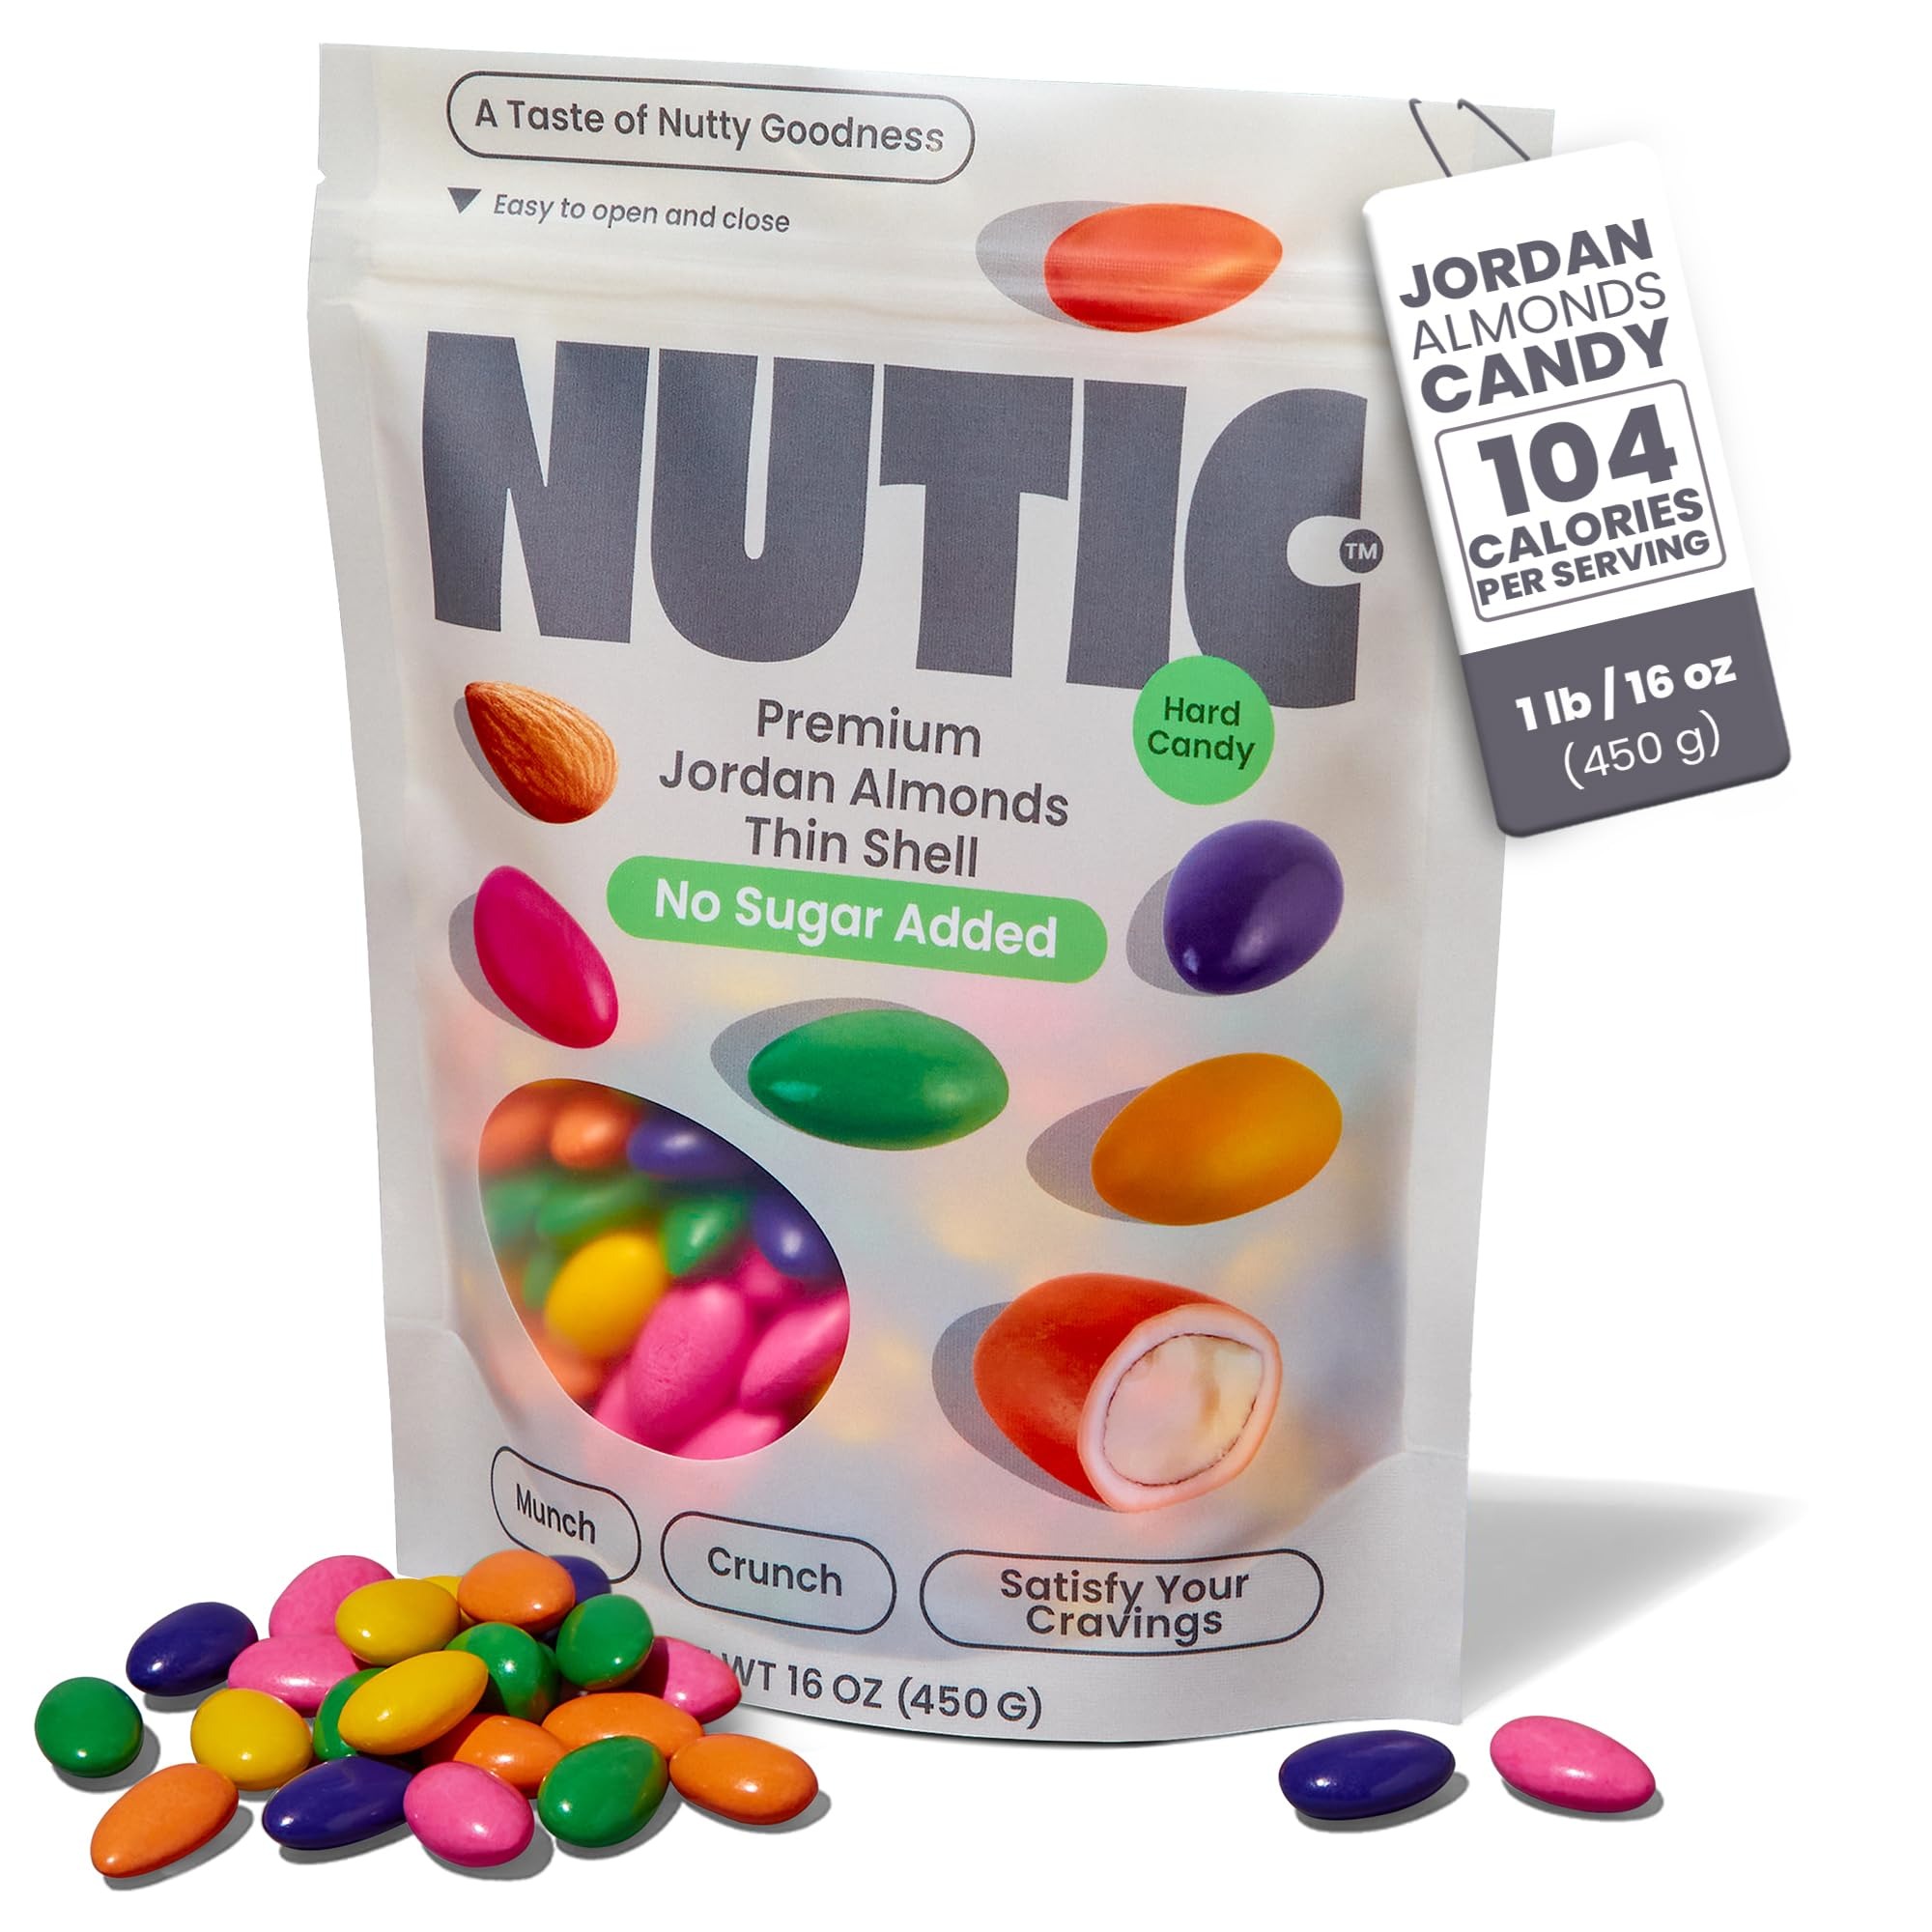
Item Name: Nutic No Sugar Added Jordan Almonds Candy - 1LB, Skinny Dipped, Pastel Colors, Ideal for Wedding & Easter Treats, Healthy Choice, Made in USA, Assorted Colors - (Pack of 1)
Bullet Point 1: 🌟 TRADITIONAL DELIGHT: Embrace the joy of these time-honored Jordan almonds, a sweet treasure with a rich Mediterranean heritage, perfect for year-round enjoyment.
Bullet Point 2: 🍬 SUGAR-FREE INDULGENCE: Our Jordan almonds are sugar-free, making them a guilt-free choice for those seeking to reduce sugar intake. Their vibrant colors add a charming touch to any table.
Bullet Point 3: 🎉 VERSATILE CELEBRATION: Whether it's christenings, baby showers, Easter gatherings, weddings, or holiday parties, Jordan almonds make delightful party favors and edible decorations for any occasion.
Bullet Point 4: 🎒 CONVENIENT VALUE PACK: Enjoy a 1-pound resealable bag of our Jordan almonds, a long-lasting and fun snack. Take this sugar-free treat with you while traveling, commuting, or visiting friends.
Bullet Point 5: ✅ MADE IN THE USA: Rooted in sunny California, our almond candy celebrates tradition with a recipe passed down through generations. Ethically sourced from local farmers, each batch is meticulously crafted, for an authentic taste experience.
Product Description: Experience the timeless delight of Jordan almonds with Nutic's 1LB, 2LB, and 5LB value packs. These sweet treasures boast a rich Mediterranean heritage and are perfect for year-round enjoyment. What sets them apart is their guilt-free, sugar-free status, making them an ideal choice for those looking to reduce sugar intake. Their vibrant colors add a charming touch to any table, making them a versatile choice for celebrations such as christenings, baby showers, Easter gatherings, weddings, or holiday parties. These Jordan almonds are not just delicious treats but also delightful party favors and edible decorations for any occasion. Packaged in a convenient resealable bag, they're a long-lasting and fun snack that you can take with you while traveling, commuting, or visiting friends. Proudly made in the USA by Nutic, based in California, these old-fashioned almond candies are crafted using quality ingredients sourced from local farmers, ensuring the highest standards of quality and freshness delivered straight from our distribution centers to your home.
Value: 16.0
Unit: Ounce

Price: 14.98